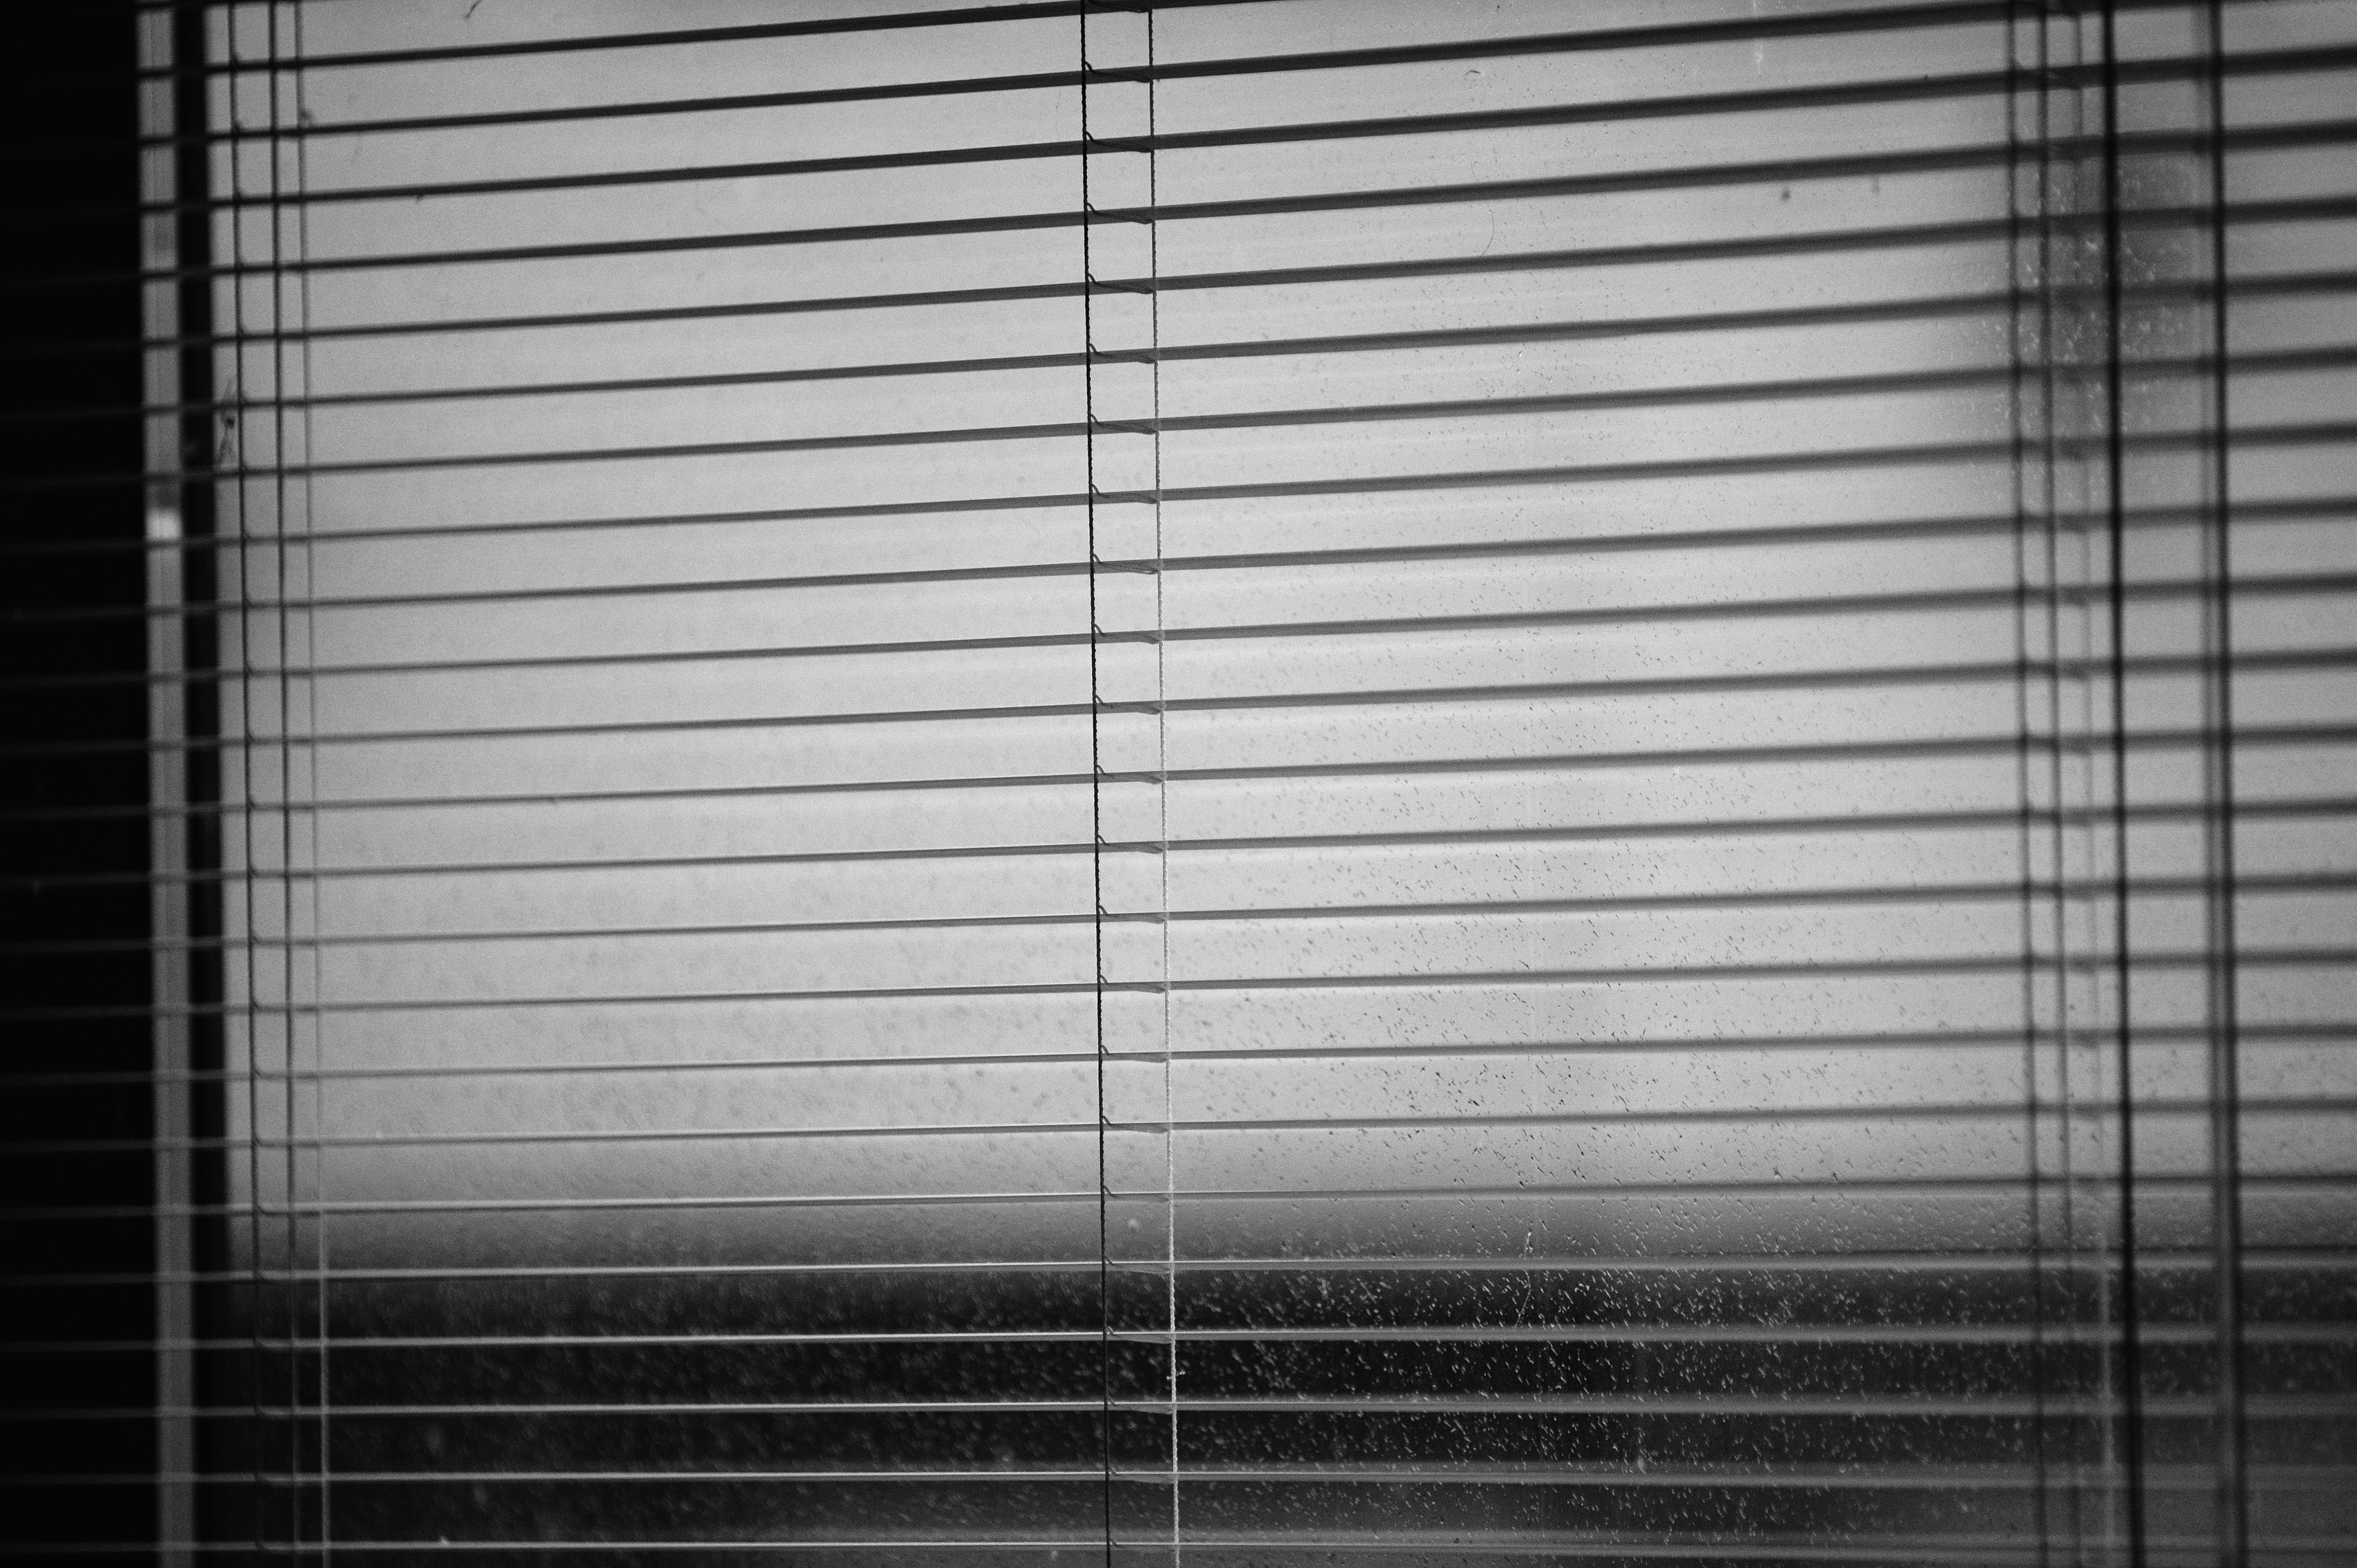
light, black and white, wood, floor, window, wall, line, curtain, monochrome, lighting, decor, material, interior design, window blind, drops, graphics, rainy weather, venetian blinds, window covering, window treatment, dark time